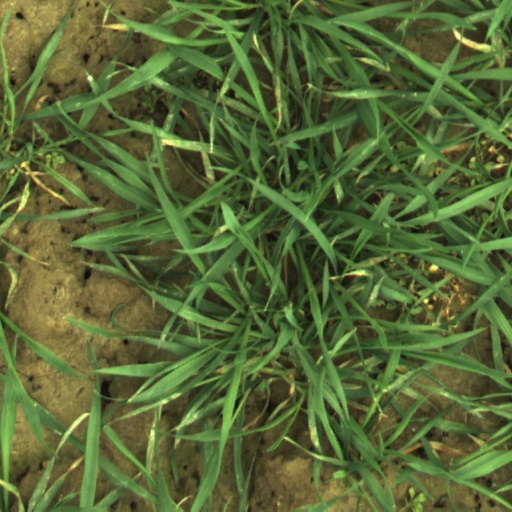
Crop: wheat